Chromatische Phantasie

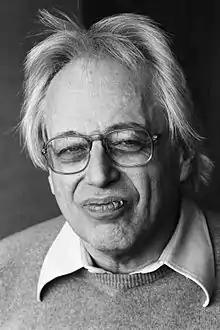
György Ligeti

Chromatische Phantasie is an early piano composition by Hungarian composer György Ligeti. It is one of Ligeti's juvenile compositions withdrawn by the composer.